Horezu ceramics

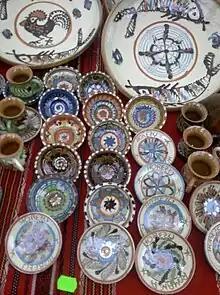

Horezu ceramics is a unique type of Romanian pottery that is traditionally produced by hand around the town of Horezu in northern Oltenia (Vâlcea County), close to the famous Horezu Monastery. It reflects many generations of knowledge and skills development of pottery, which is why the craftsmanship of Horezu pottery was inscribed on UNESCO Intangible Cultural Heritage Lists in December 2012.